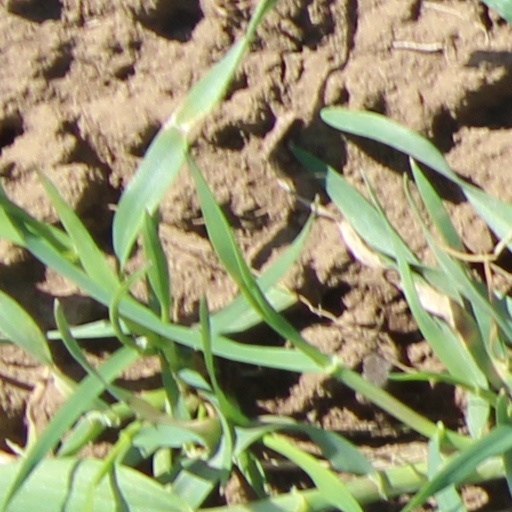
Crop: wheat